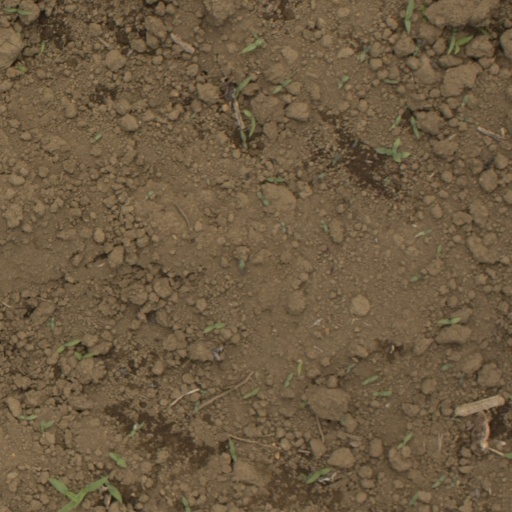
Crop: Jerusalem artichoke